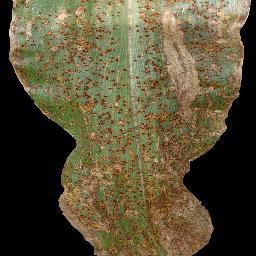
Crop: corn
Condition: (maize)_common_rust